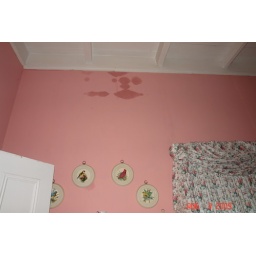
more water damage in pink bed room